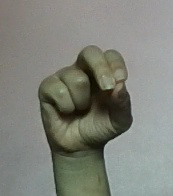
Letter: gaaf